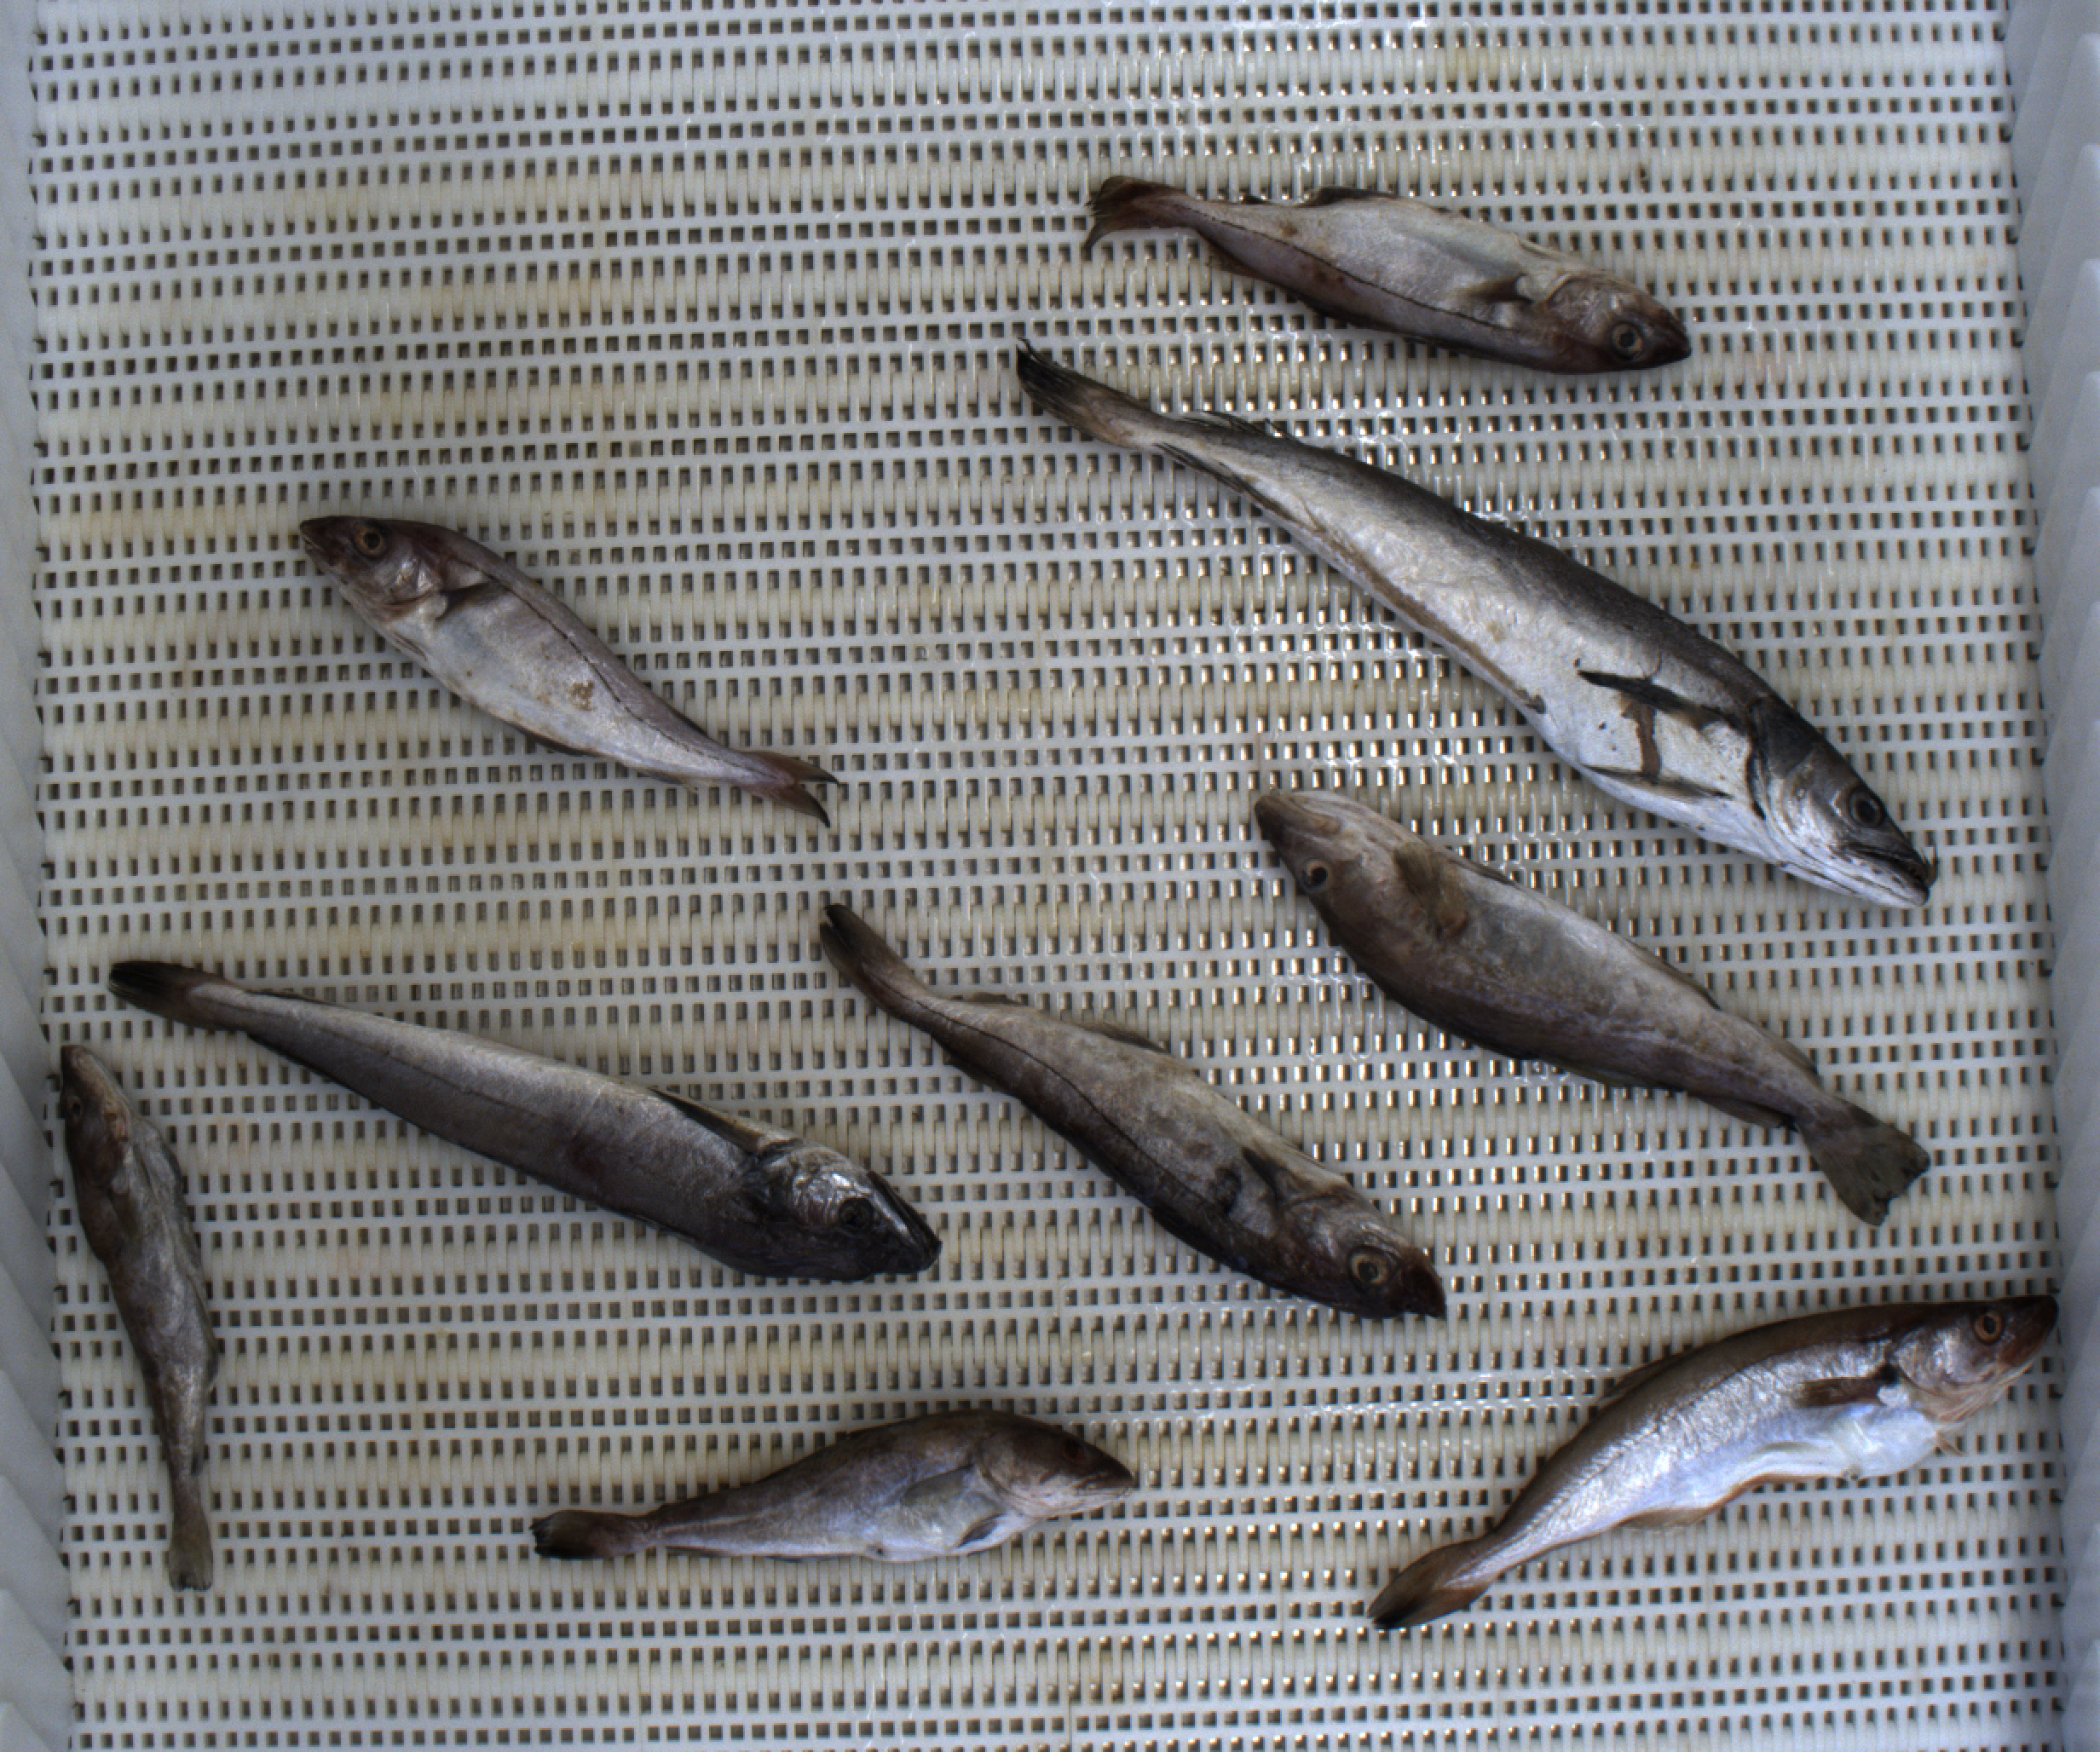
Total fish: 9
Cod: 3
Haddock: 3
Whiting: 1
Hake: 2
Horse mackerel: 0
Saithe: 0
Other: 0